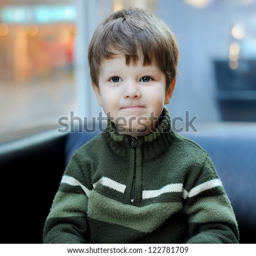
the portrait of the little boy in a knitted sweater , sits on a sofa .